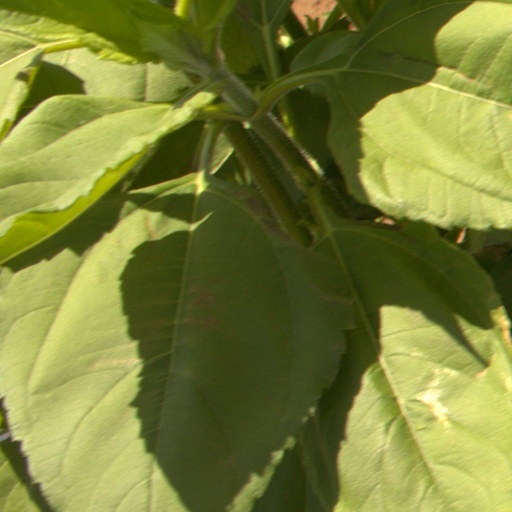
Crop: Jerusalem artichoke